Claus Pilgaard

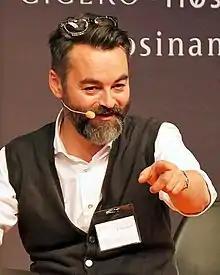

Claus Pilgaard (born 30 March 1965), also known as Chili Klaus or Klaus Wunderhits, is a Danish musician and entertainer. He is best known for his "Chilismagning" series on the internet and on television. For the series, he invites celebrities and other notable figures on several occasions to eat chili peppers with him. One video in particular, where television presenter Bubber participated in the video, received around 2 million views on YouTube. Internationally, he is known for his collaborations with Sean Evans on his Hot Ones series on the First We Feast YouTube channel. Pilgaard has received numerous awards for his videos.